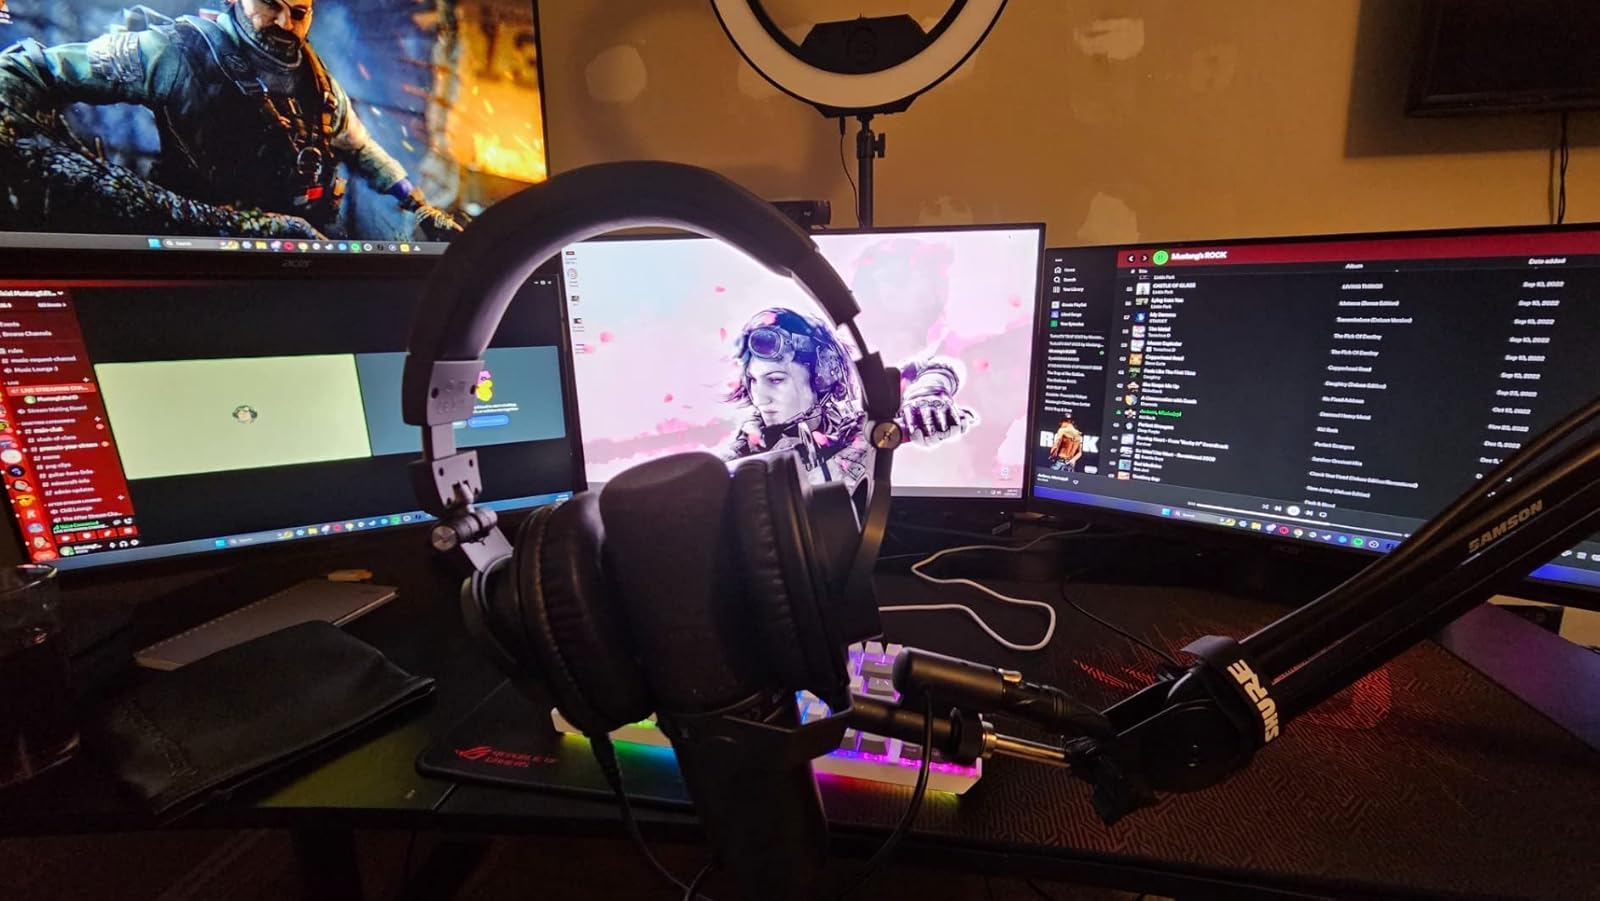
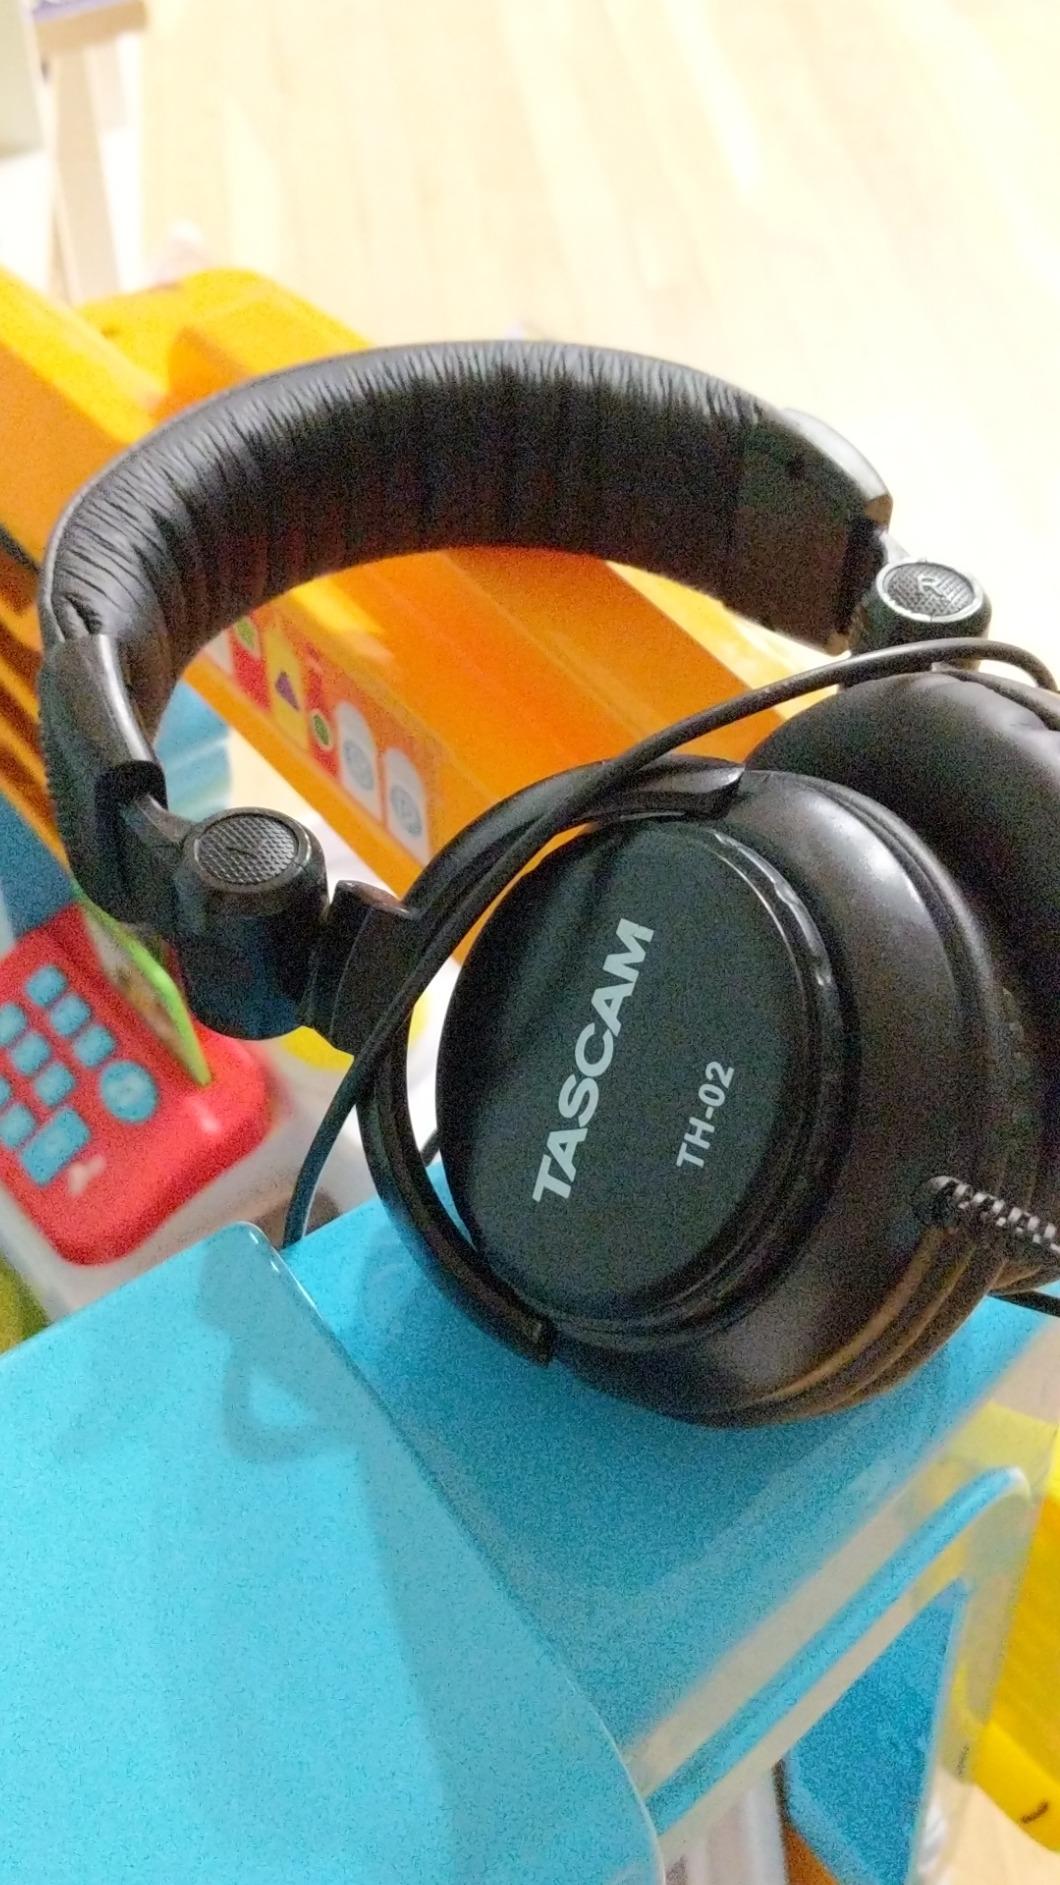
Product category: headphones
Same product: no